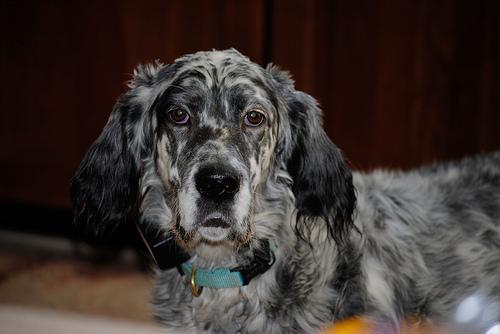
Breed: english setter